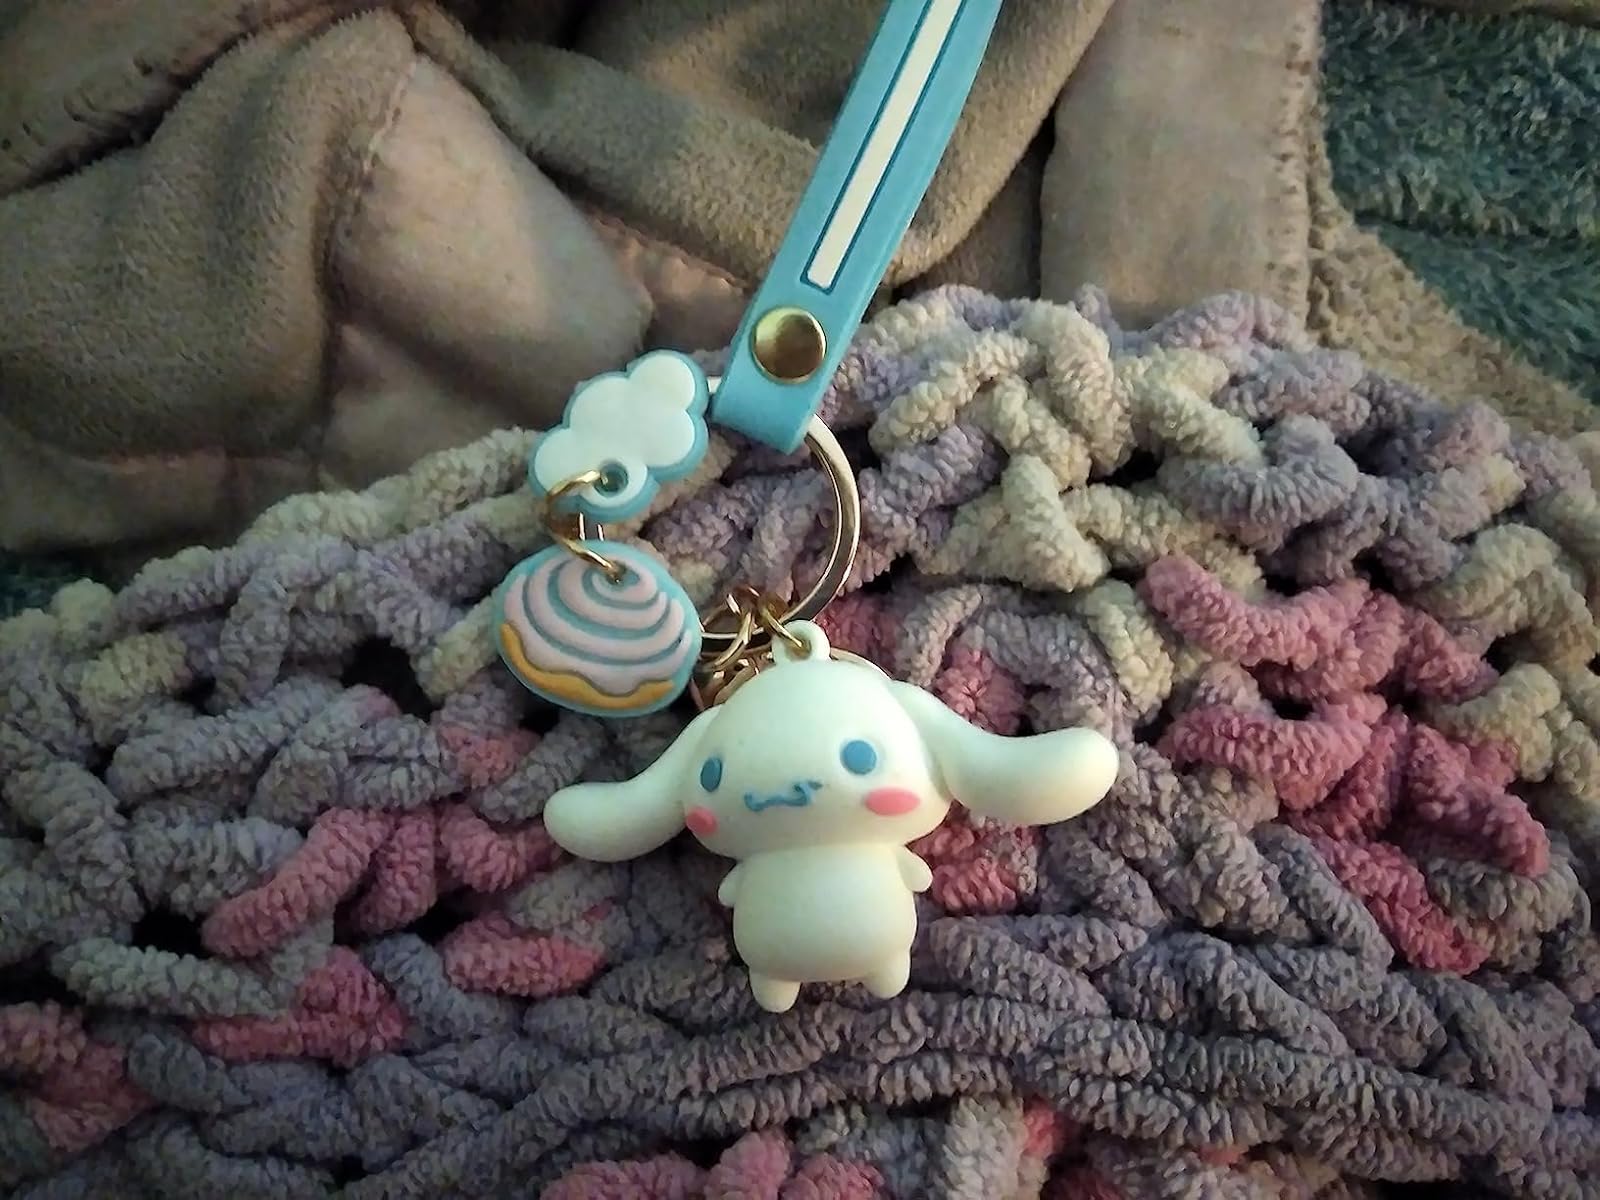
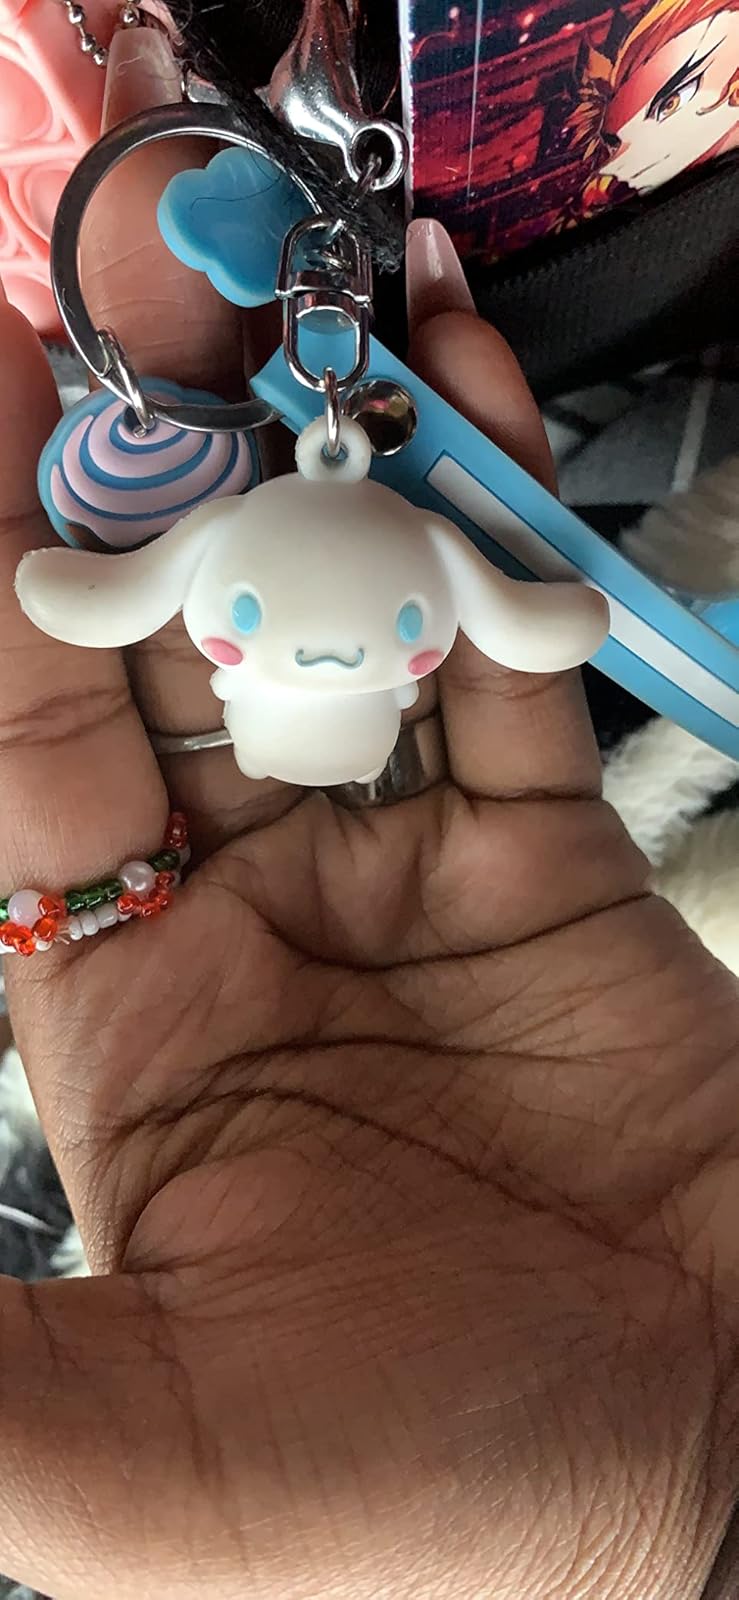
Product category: accessories_keychain
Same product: yes